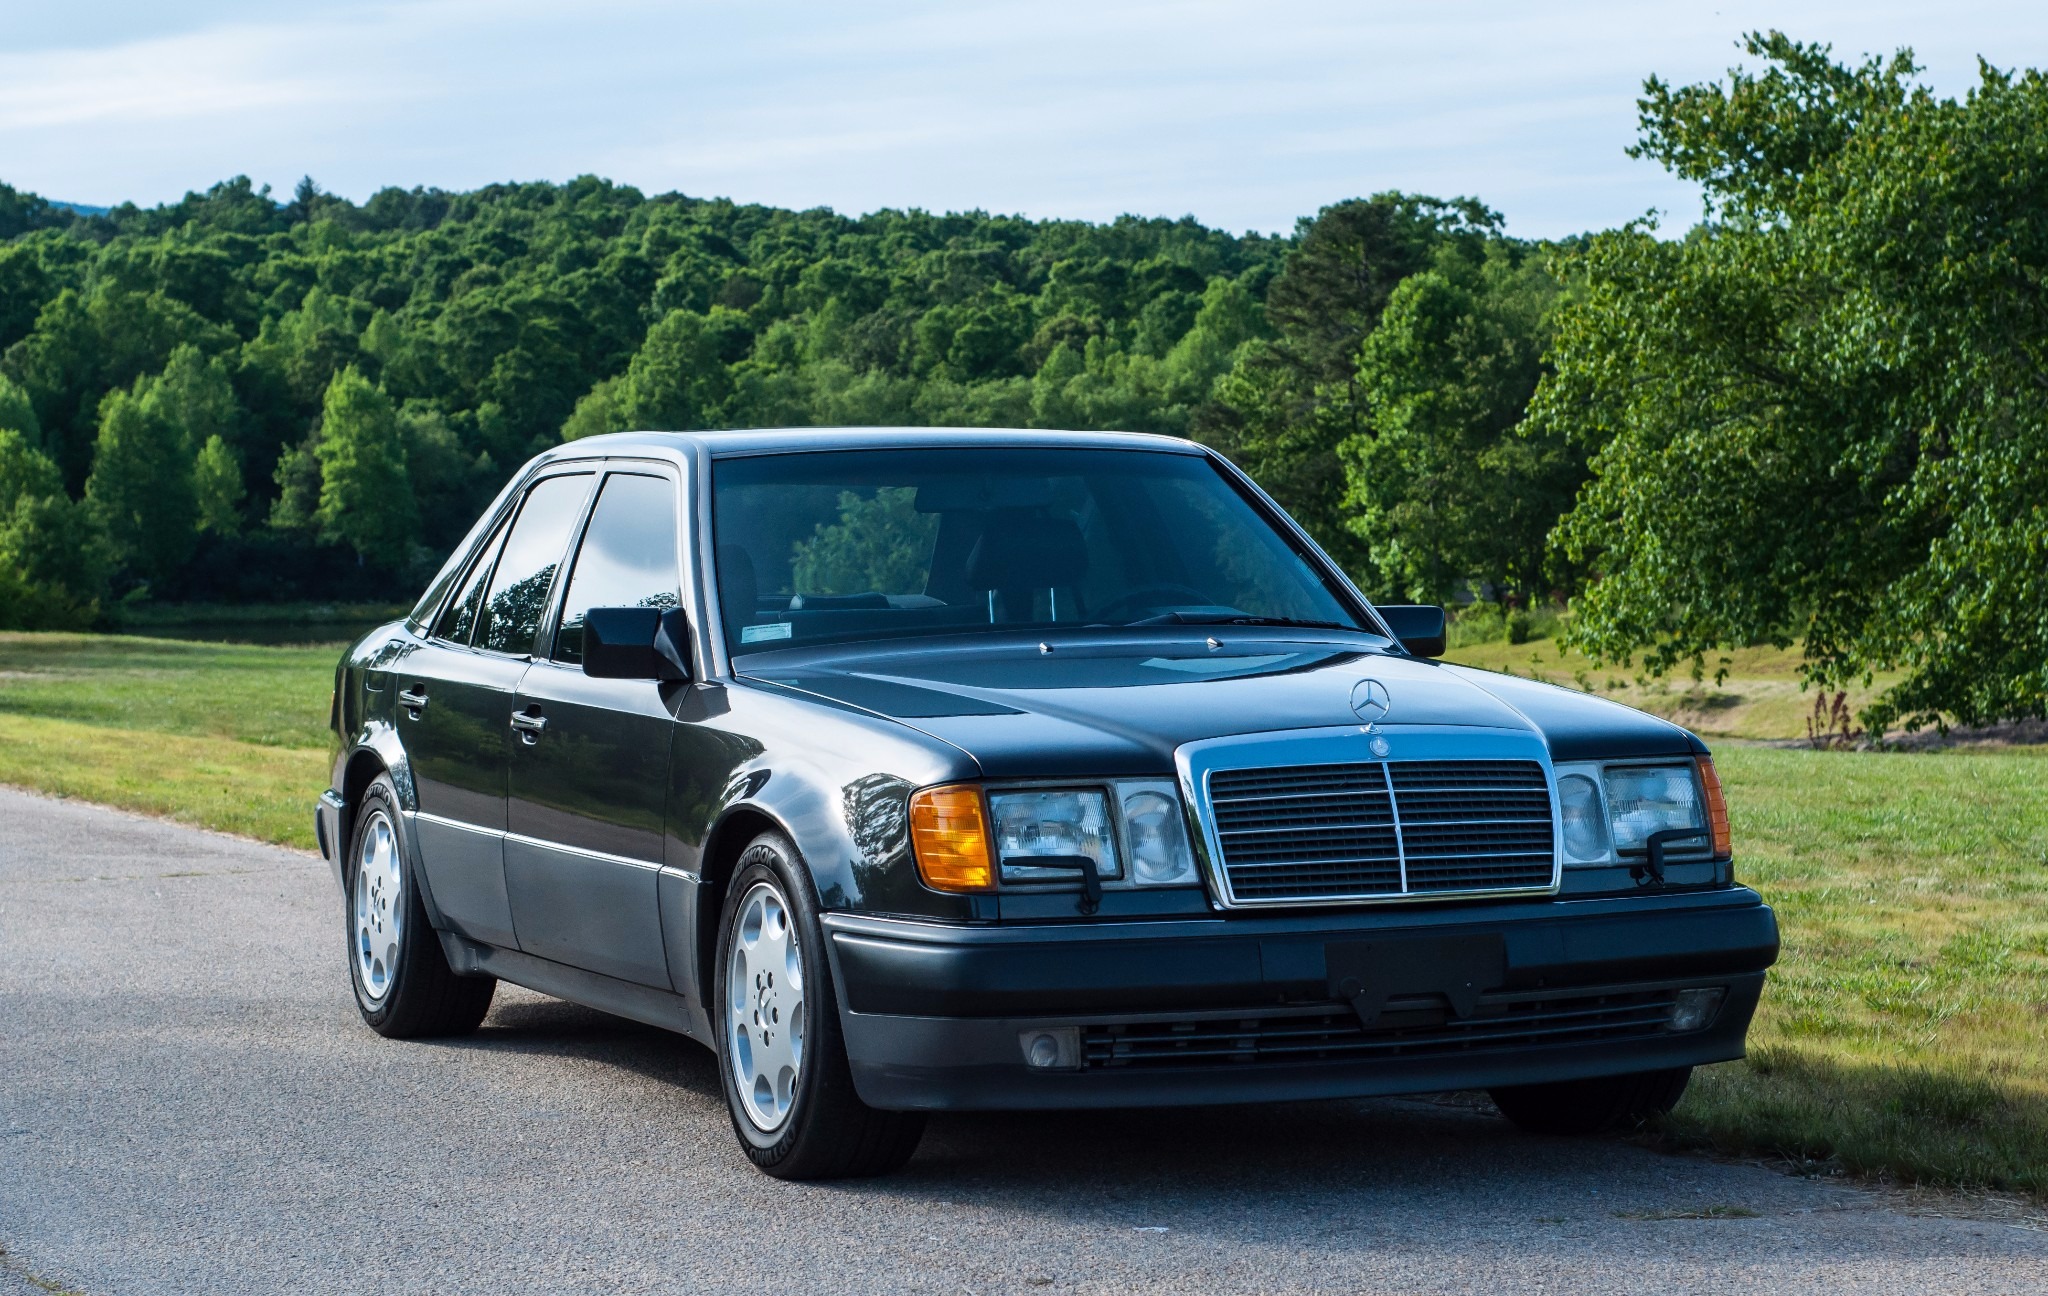
Mersedes, tire, Automotive parking light, Automotive side marker light, wheel, vehicle, car, grille, sky, hood, automotive tire, automotive lighting, vehicle registration plate, tree, cloud, motor vehicle, plant, bumper, headlamp, personal luxury car, rim, fender, alloy wheel, automotive design, classic car, kit car, Automotive fog light, Automotive light bulb, automotive exterior, full size car, Tints and shades, mercedes benz w201, window, Mercedes benz 200, hardtop, family car, auto part, automotive wheel system, spoke, luxury vehicle, landscape, automotive mirror, rolling, grass, electric blue, sedan, executive car, compact car, windshield, coupe, mid size car, hubcap, mercedes benz